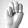
ASL letter: M